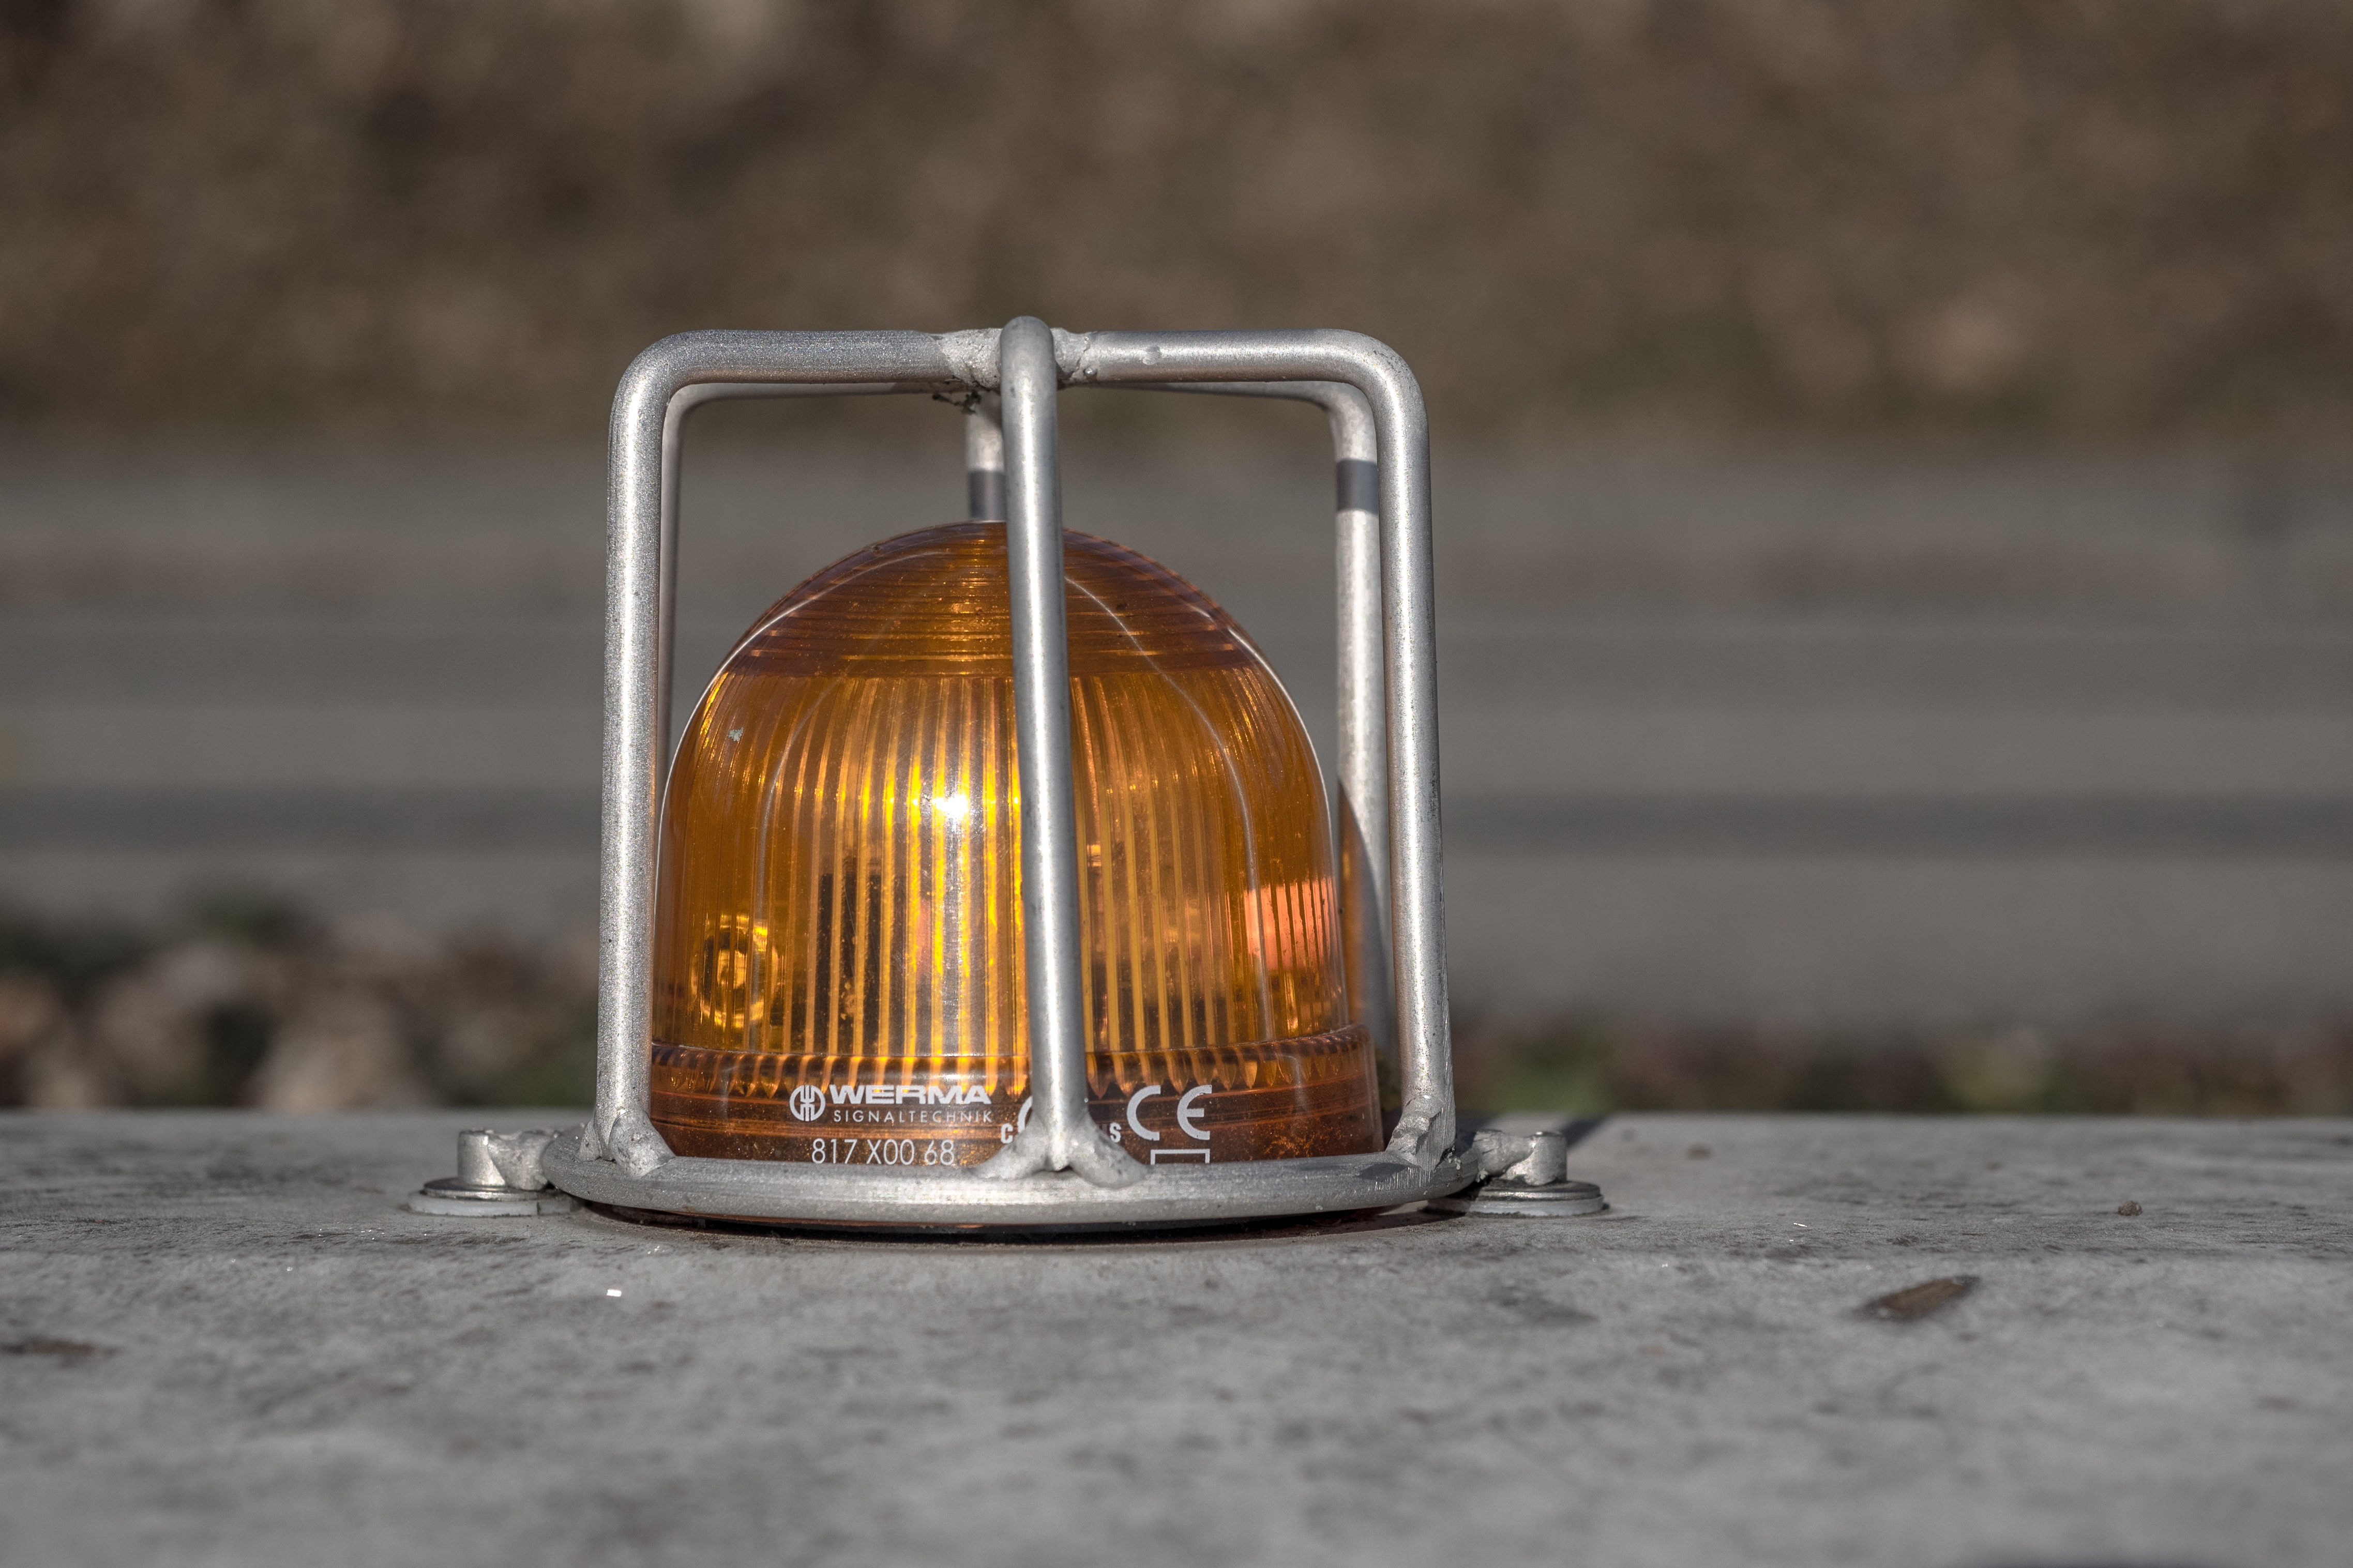
light, wheel, glass, orange, lighting, caution, warning, attention, warning light, clue lamp